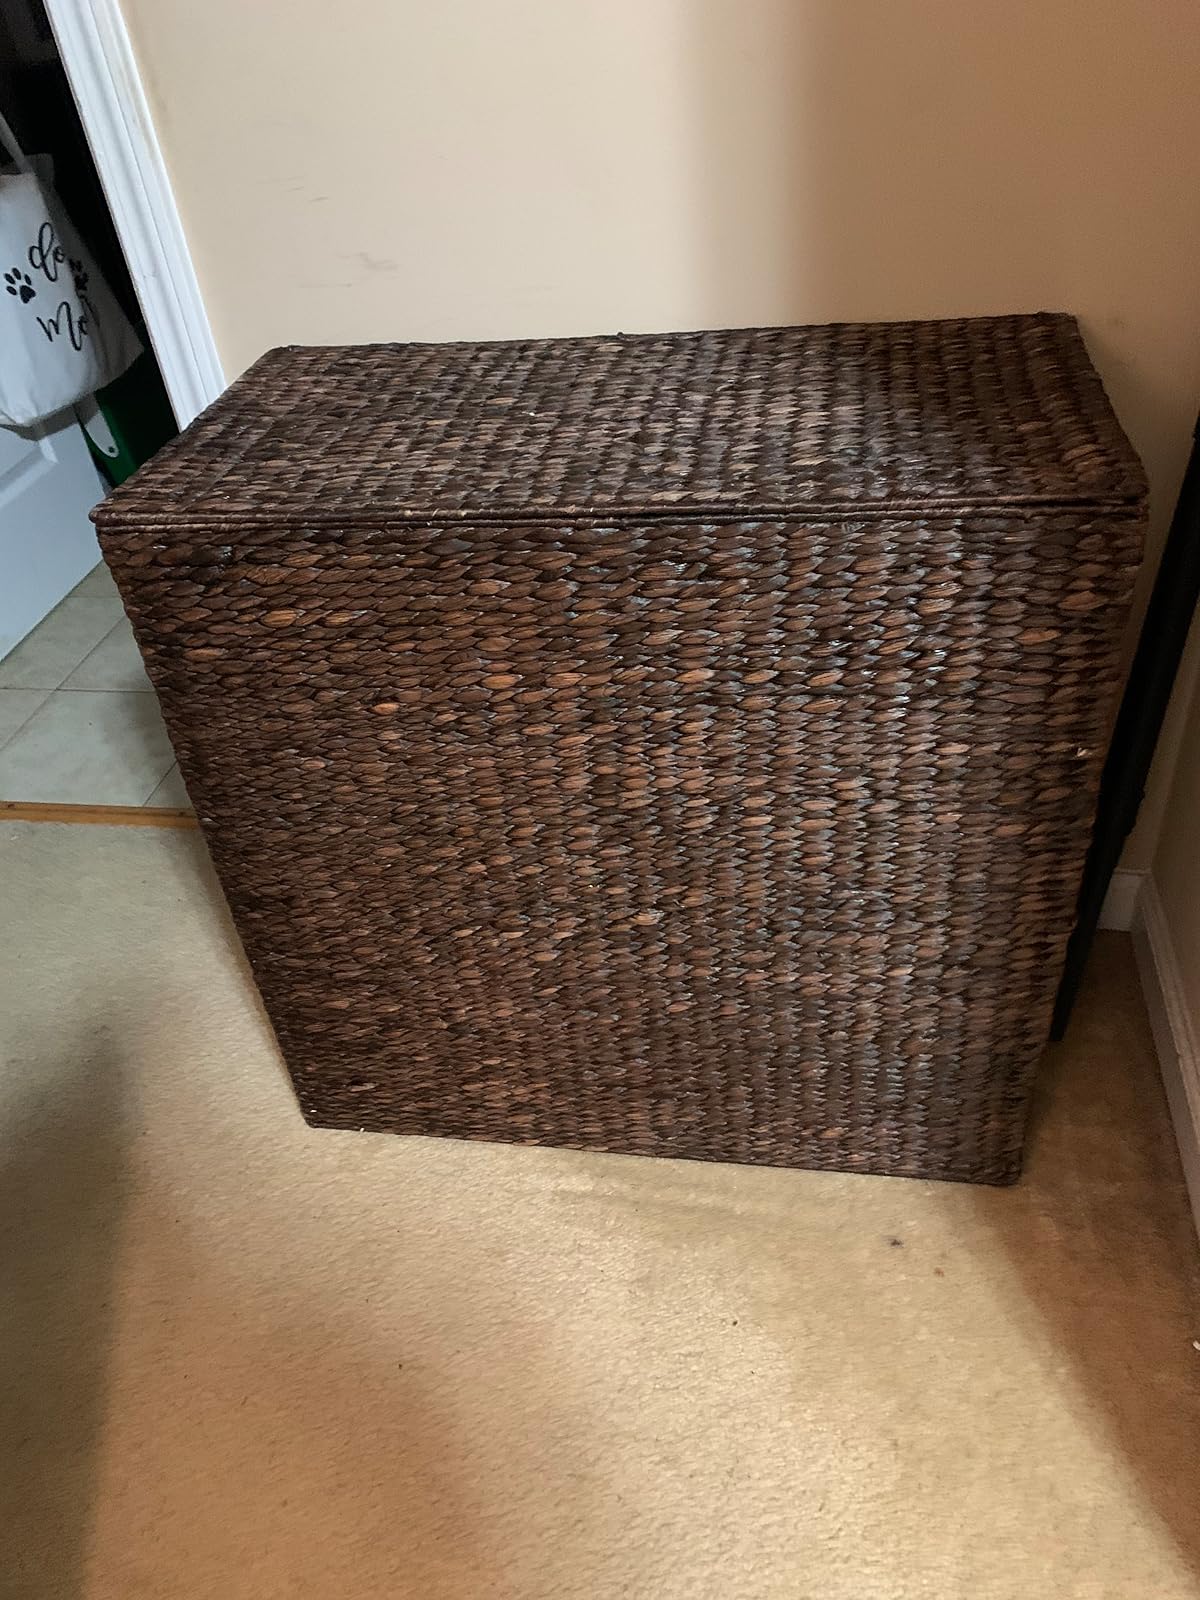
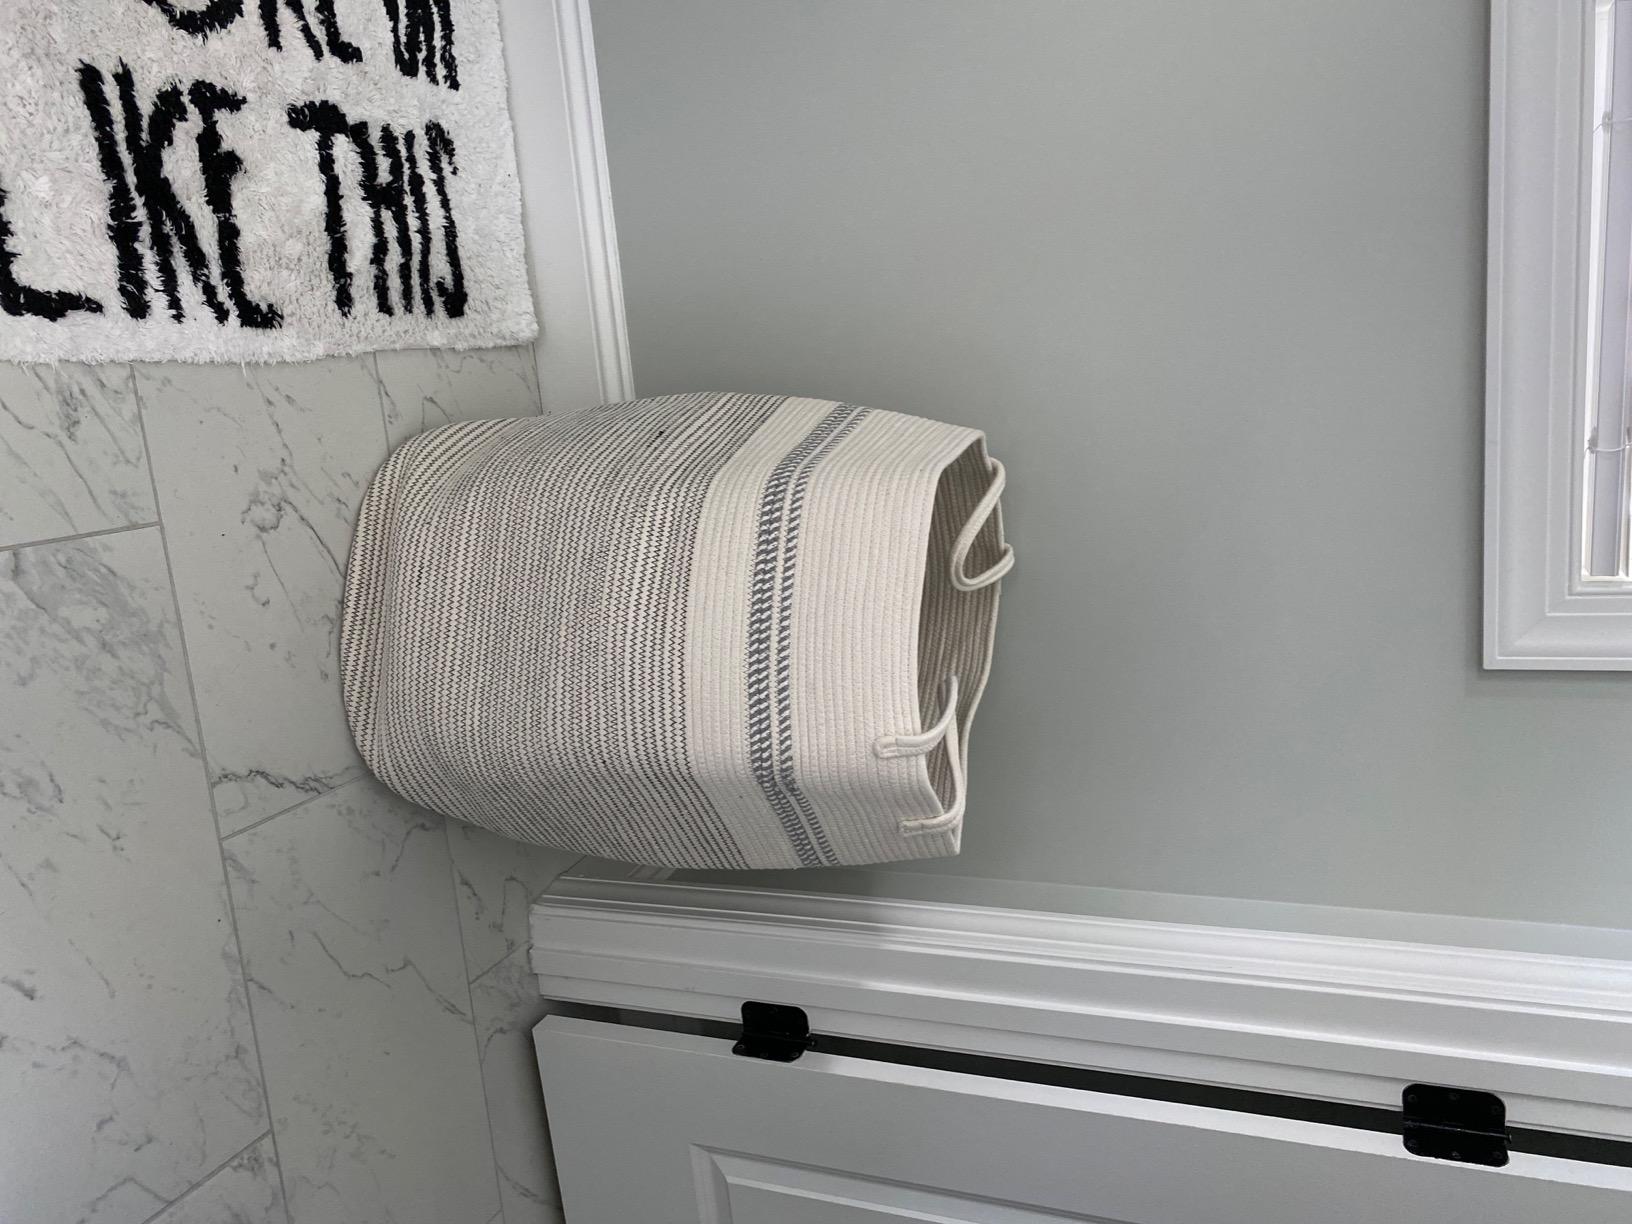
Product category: items_hamper
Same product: no